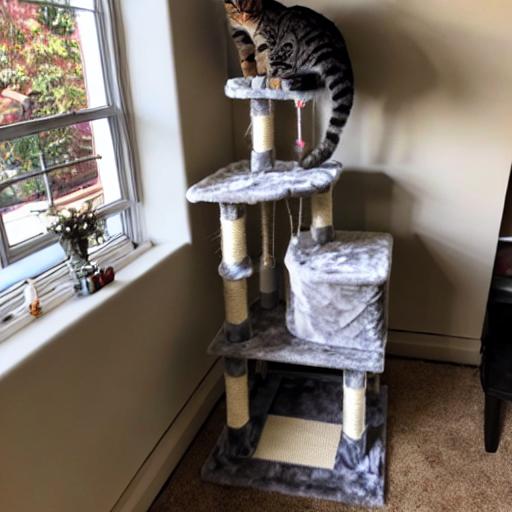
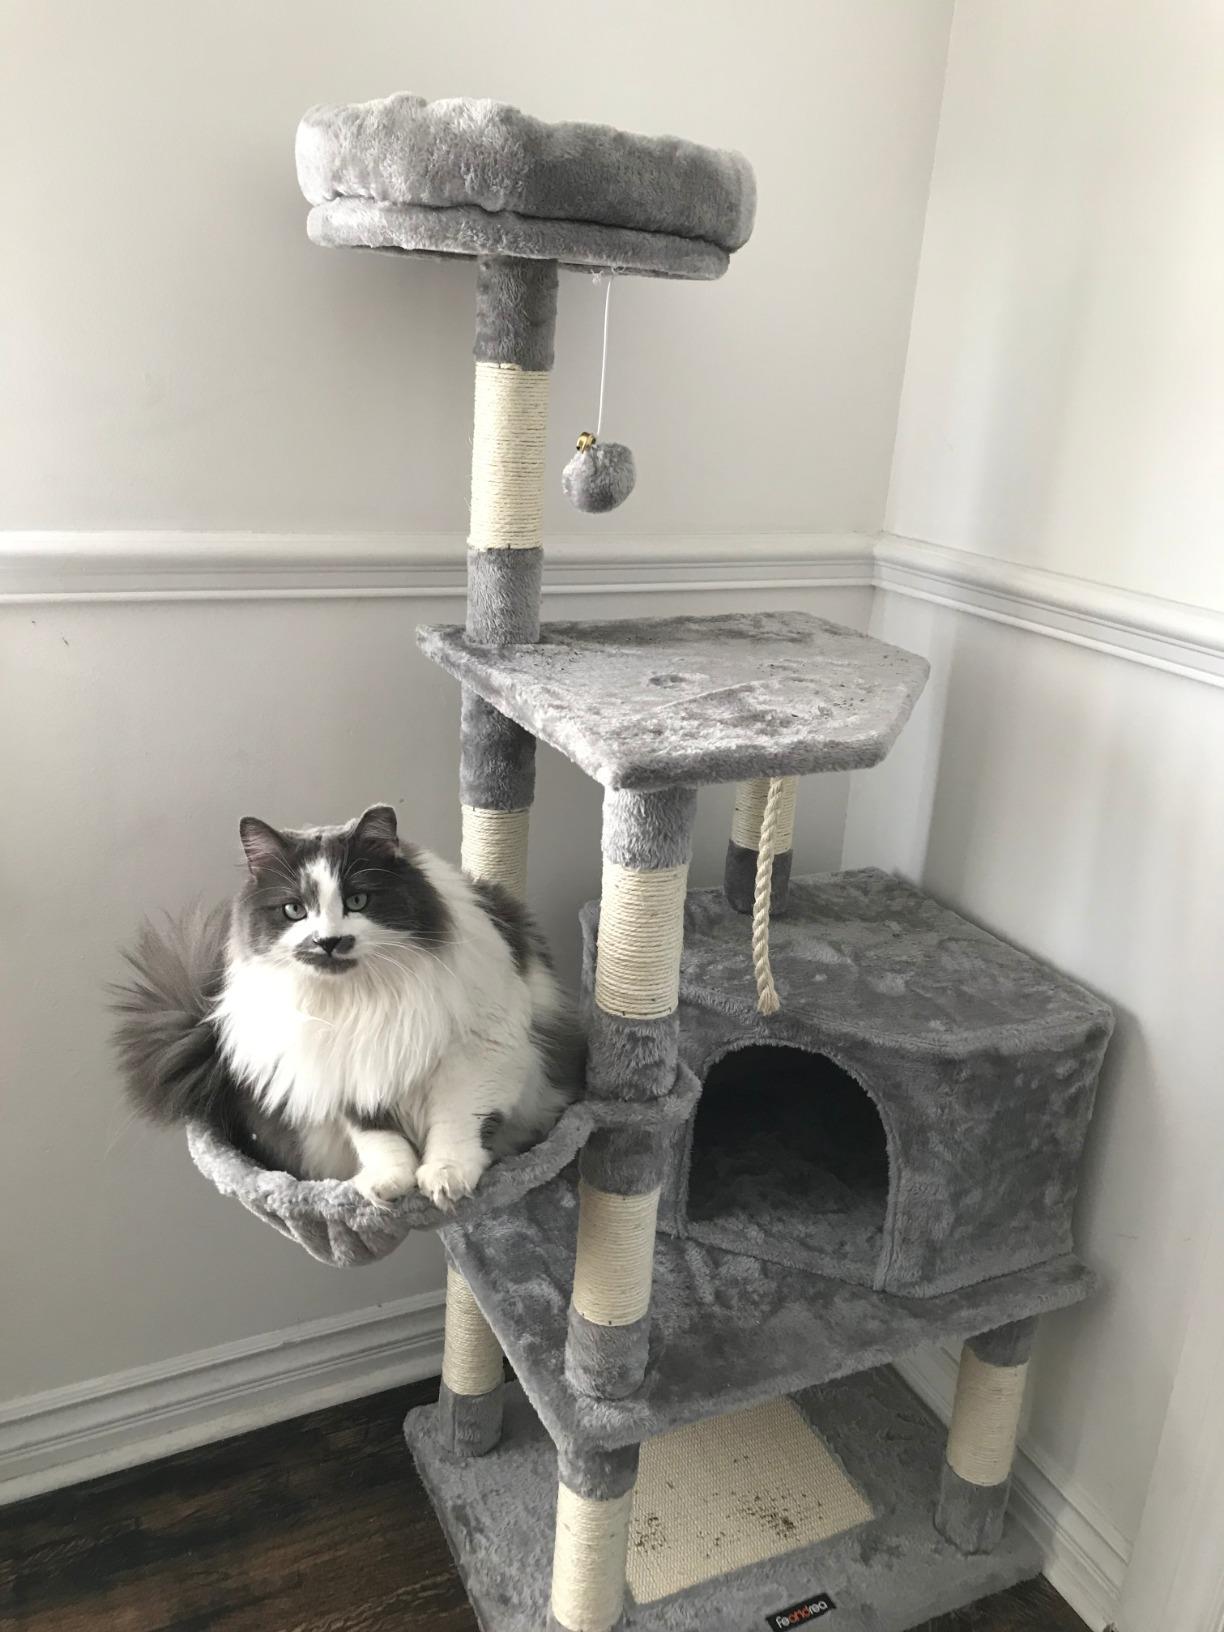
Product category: items_cat tree
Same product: no